Holy Rosary Church (Manhattan)

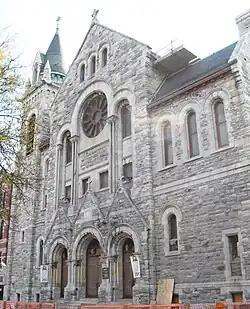
The facade of Holy Rosary Church

The Church of the Holy Rosary of the Blessed Virgin Mary was a Catholic parish church of the Archdiocese of New York located at 444 East 119th Street, in the East Harlem neighborhood of Manhattan in New York City.